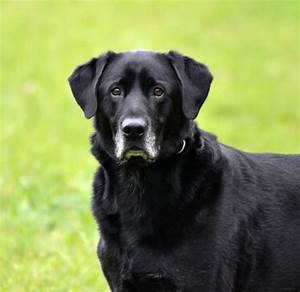
Label: cane